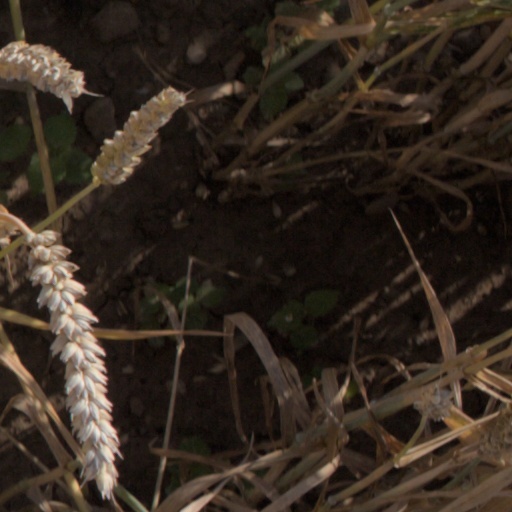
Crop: wheat